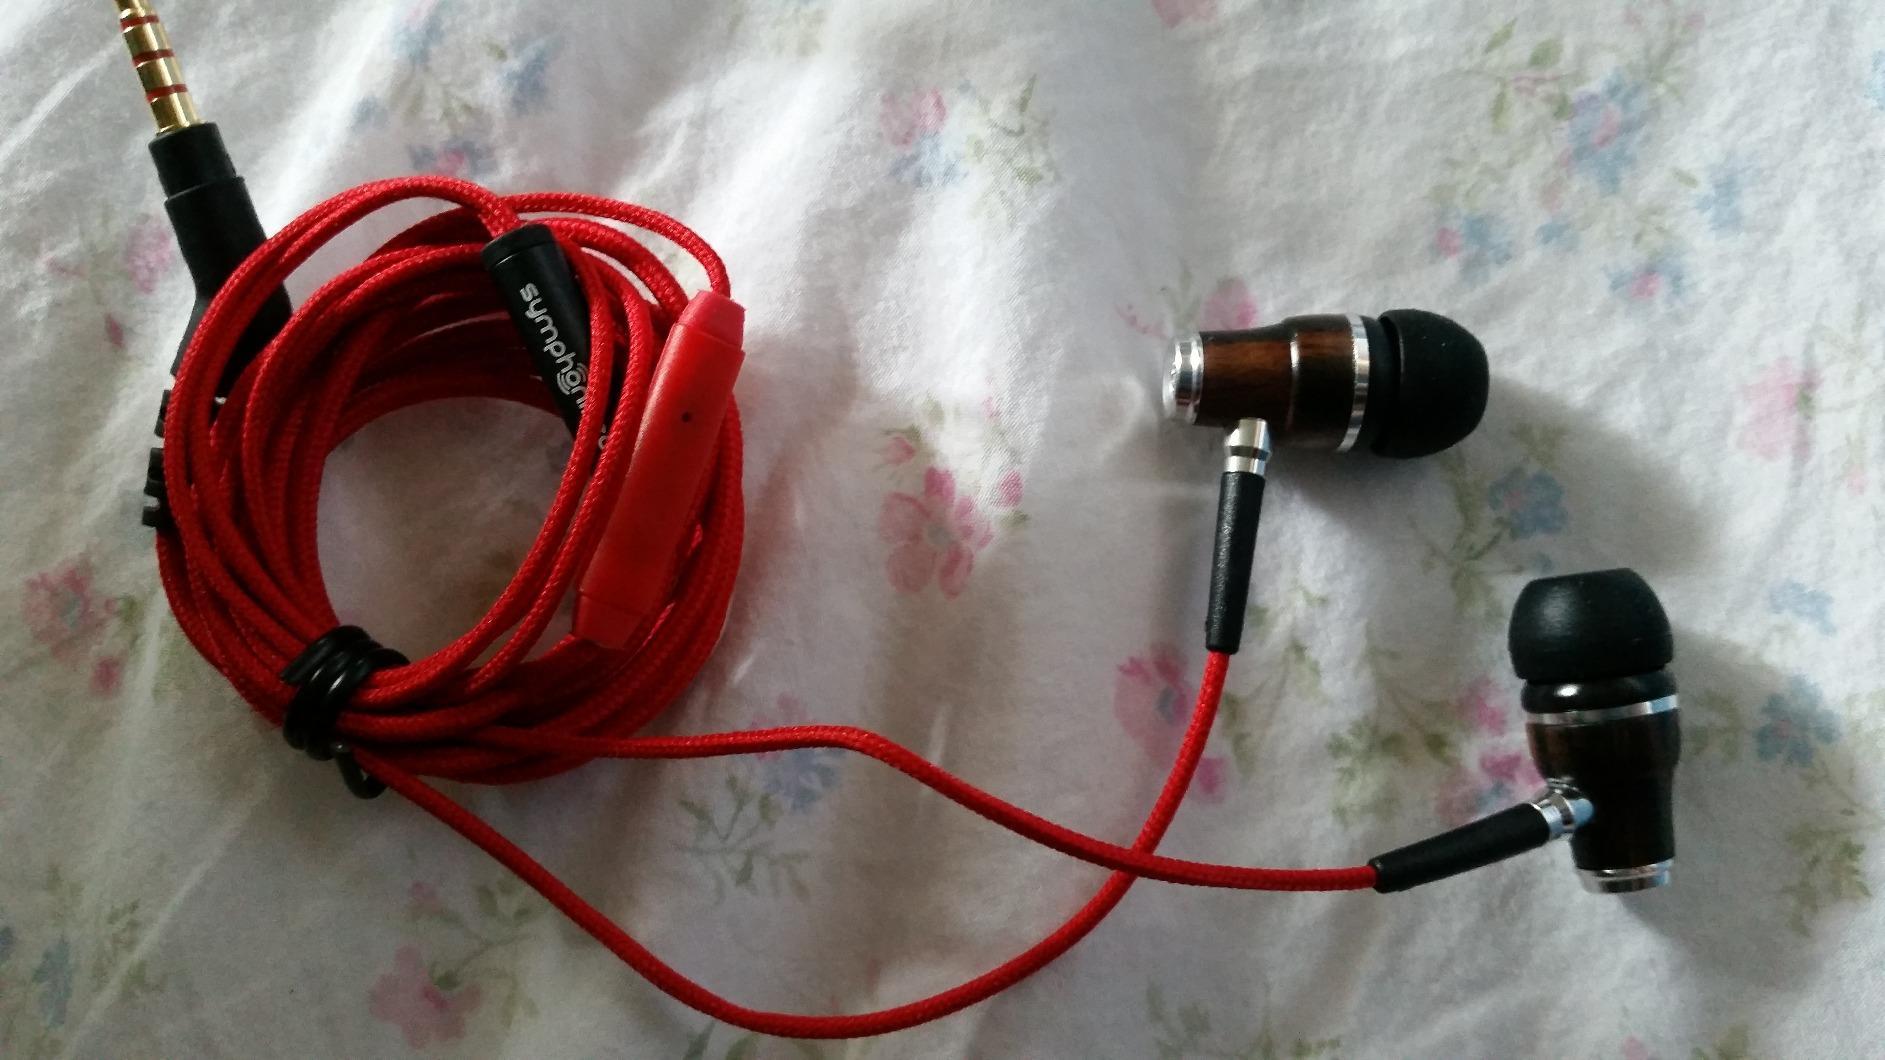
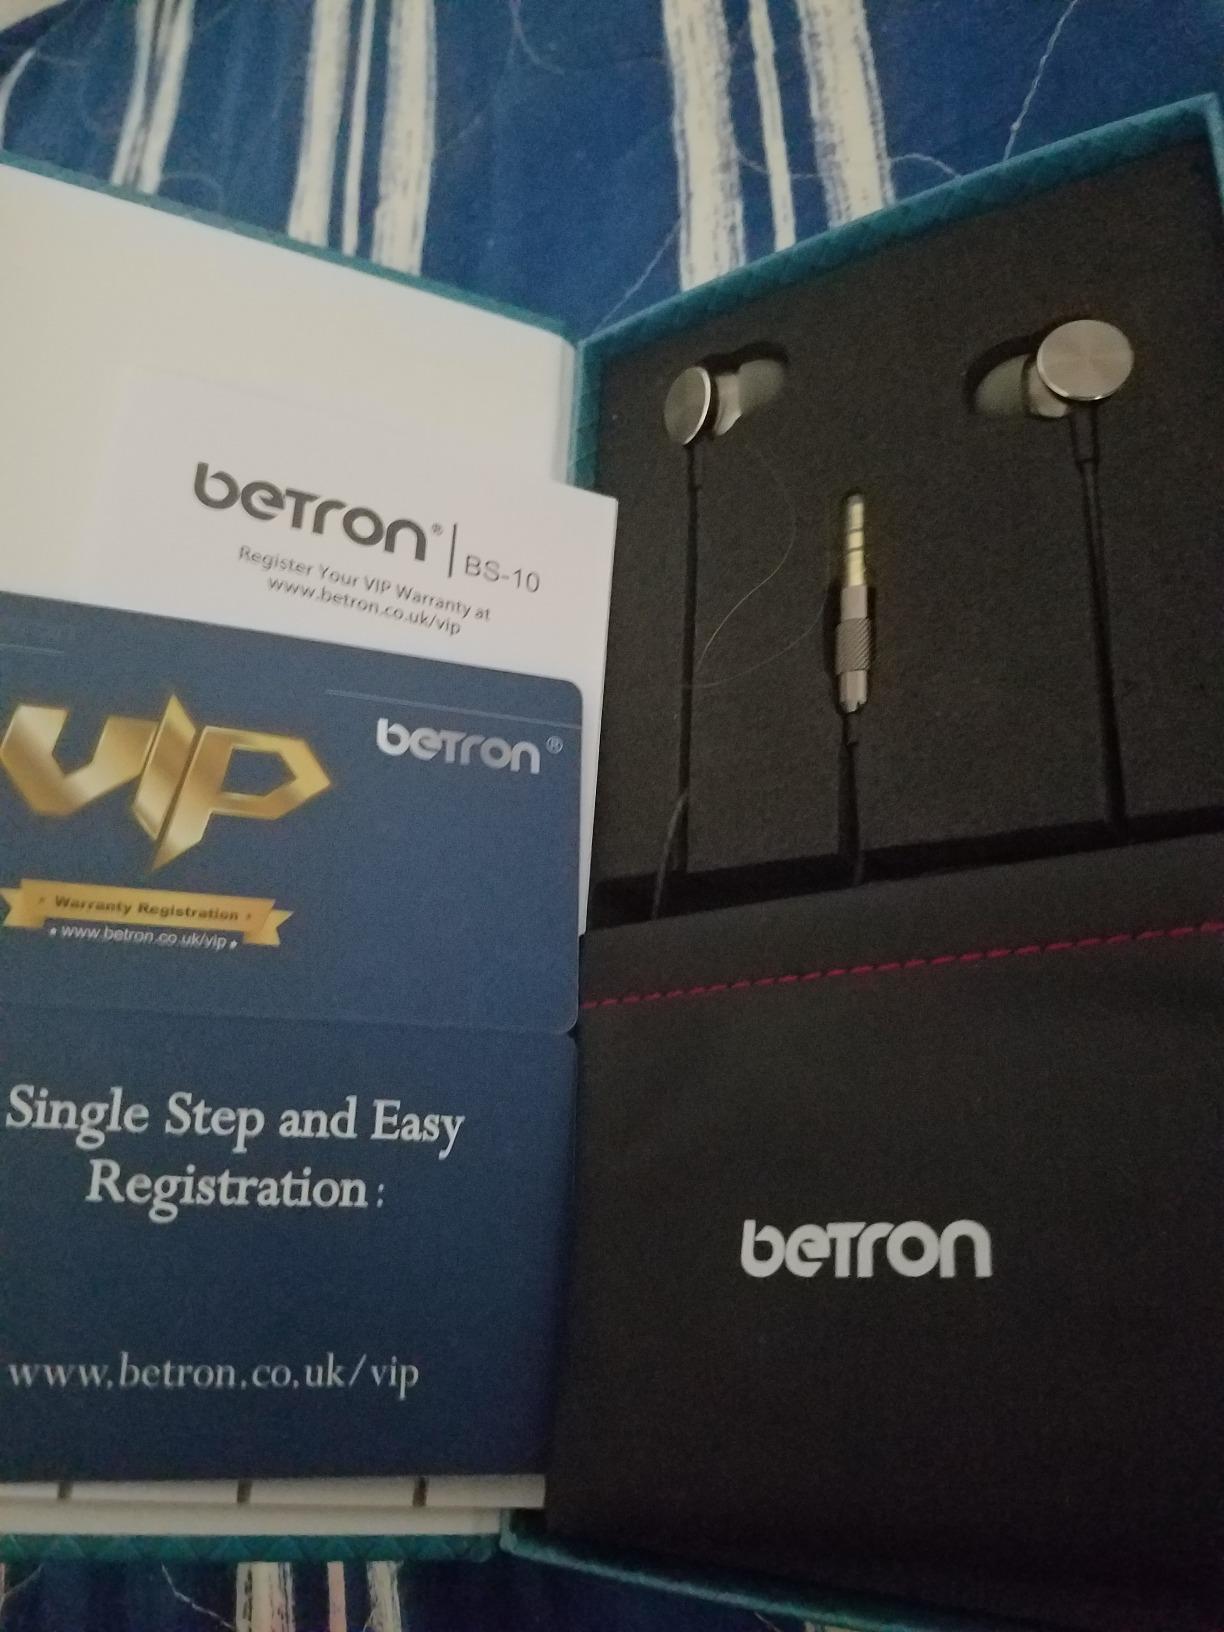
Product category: headphones
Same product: no